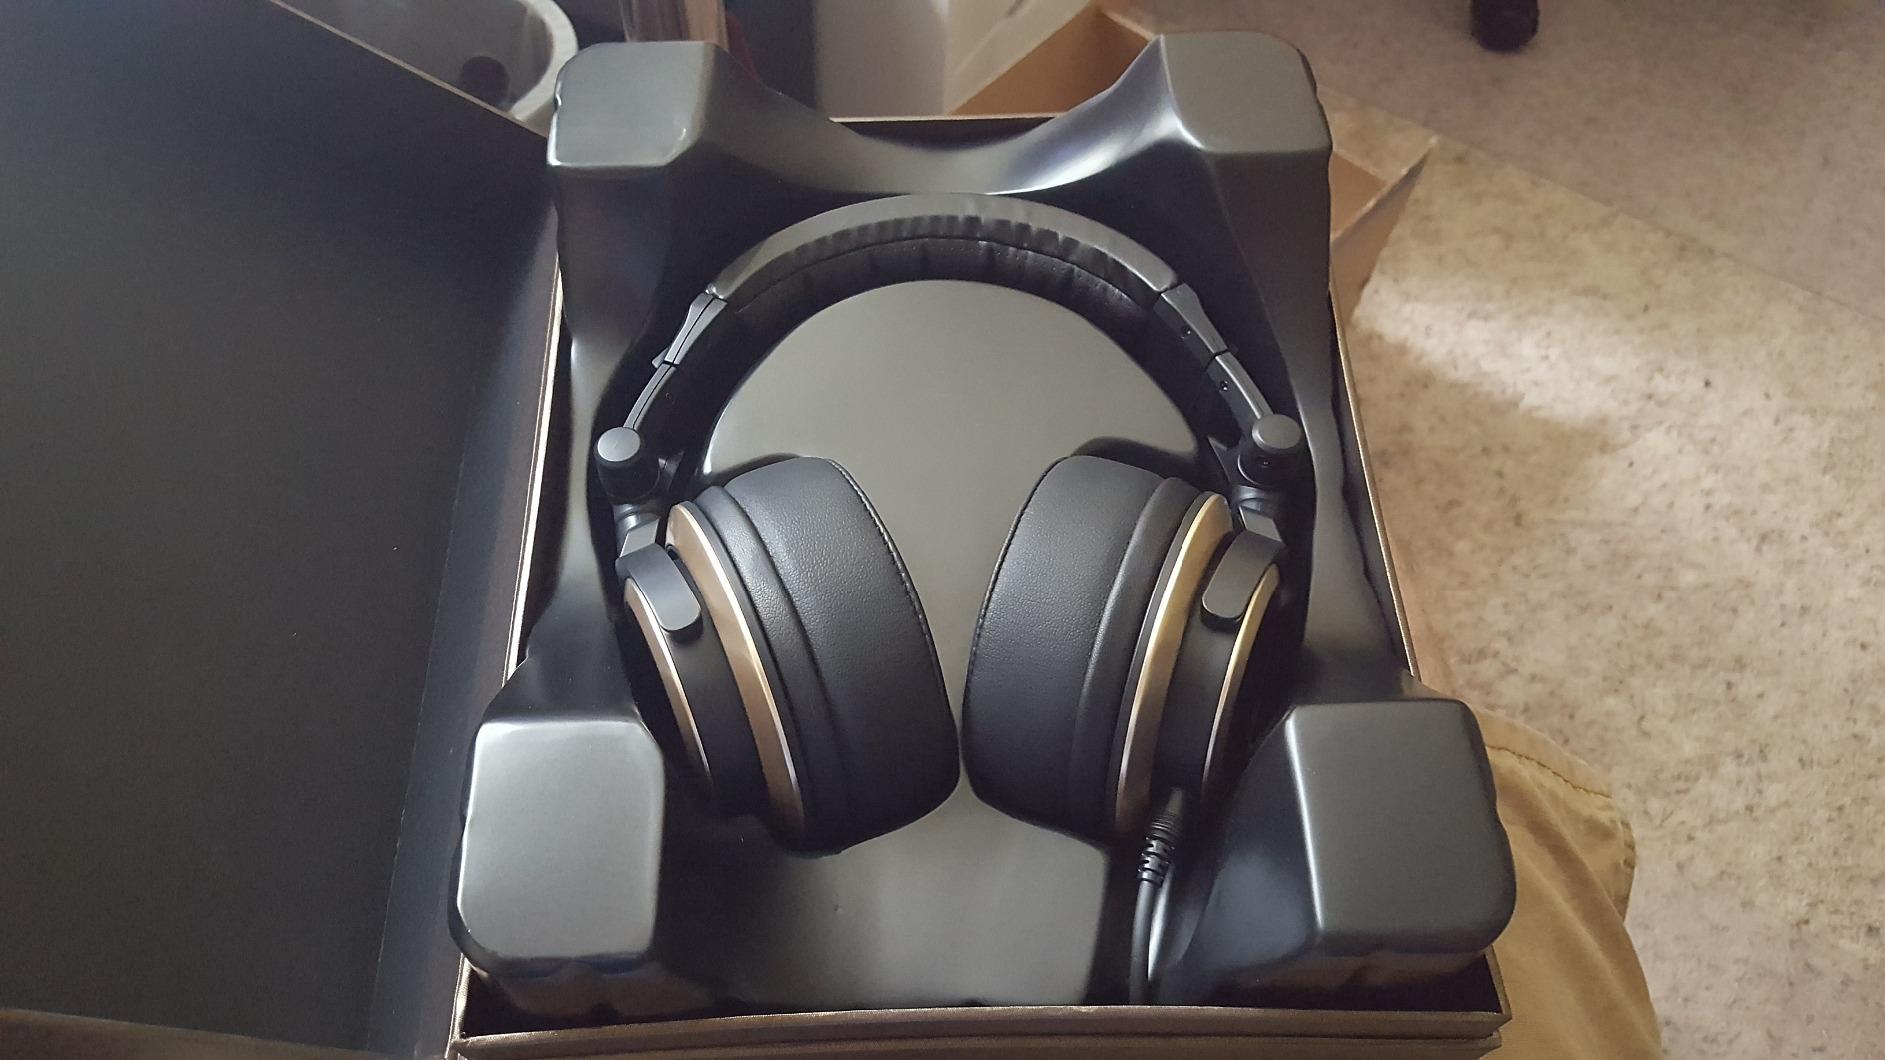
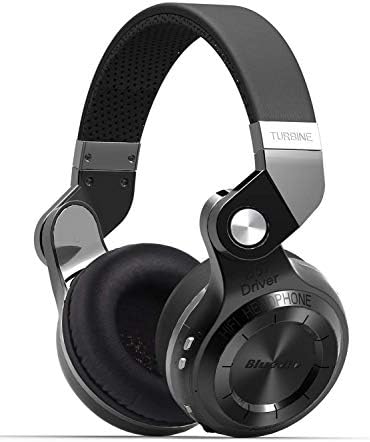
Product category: headphones
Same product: no